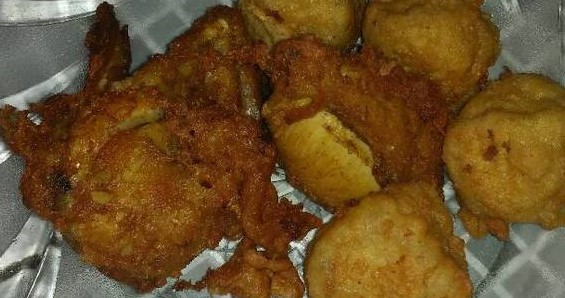
Label: ayam_goreng